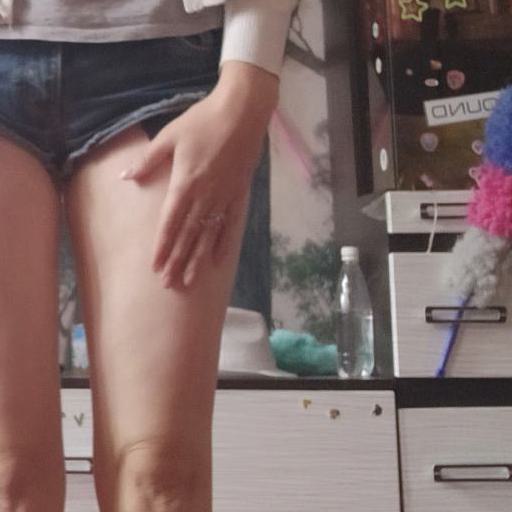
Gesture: no_gesture